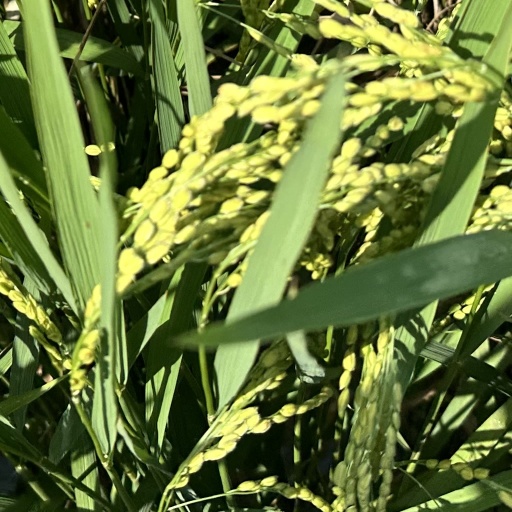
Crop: rice